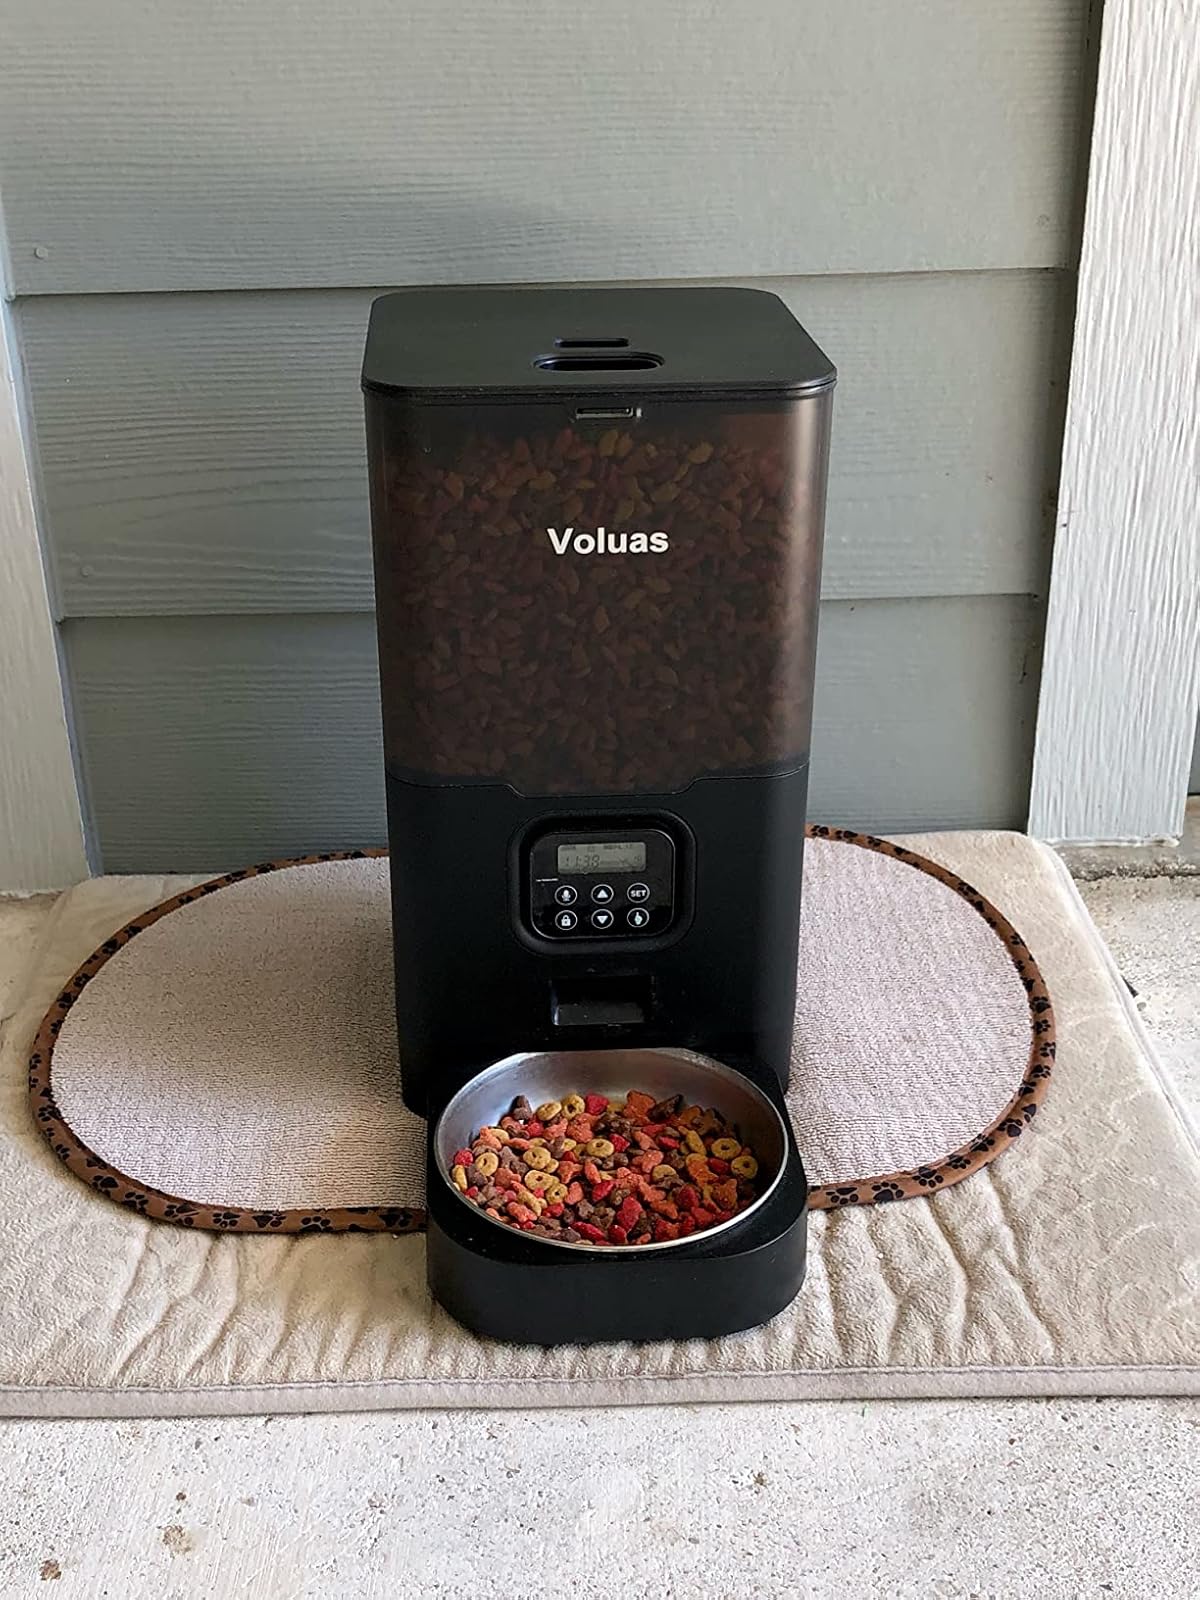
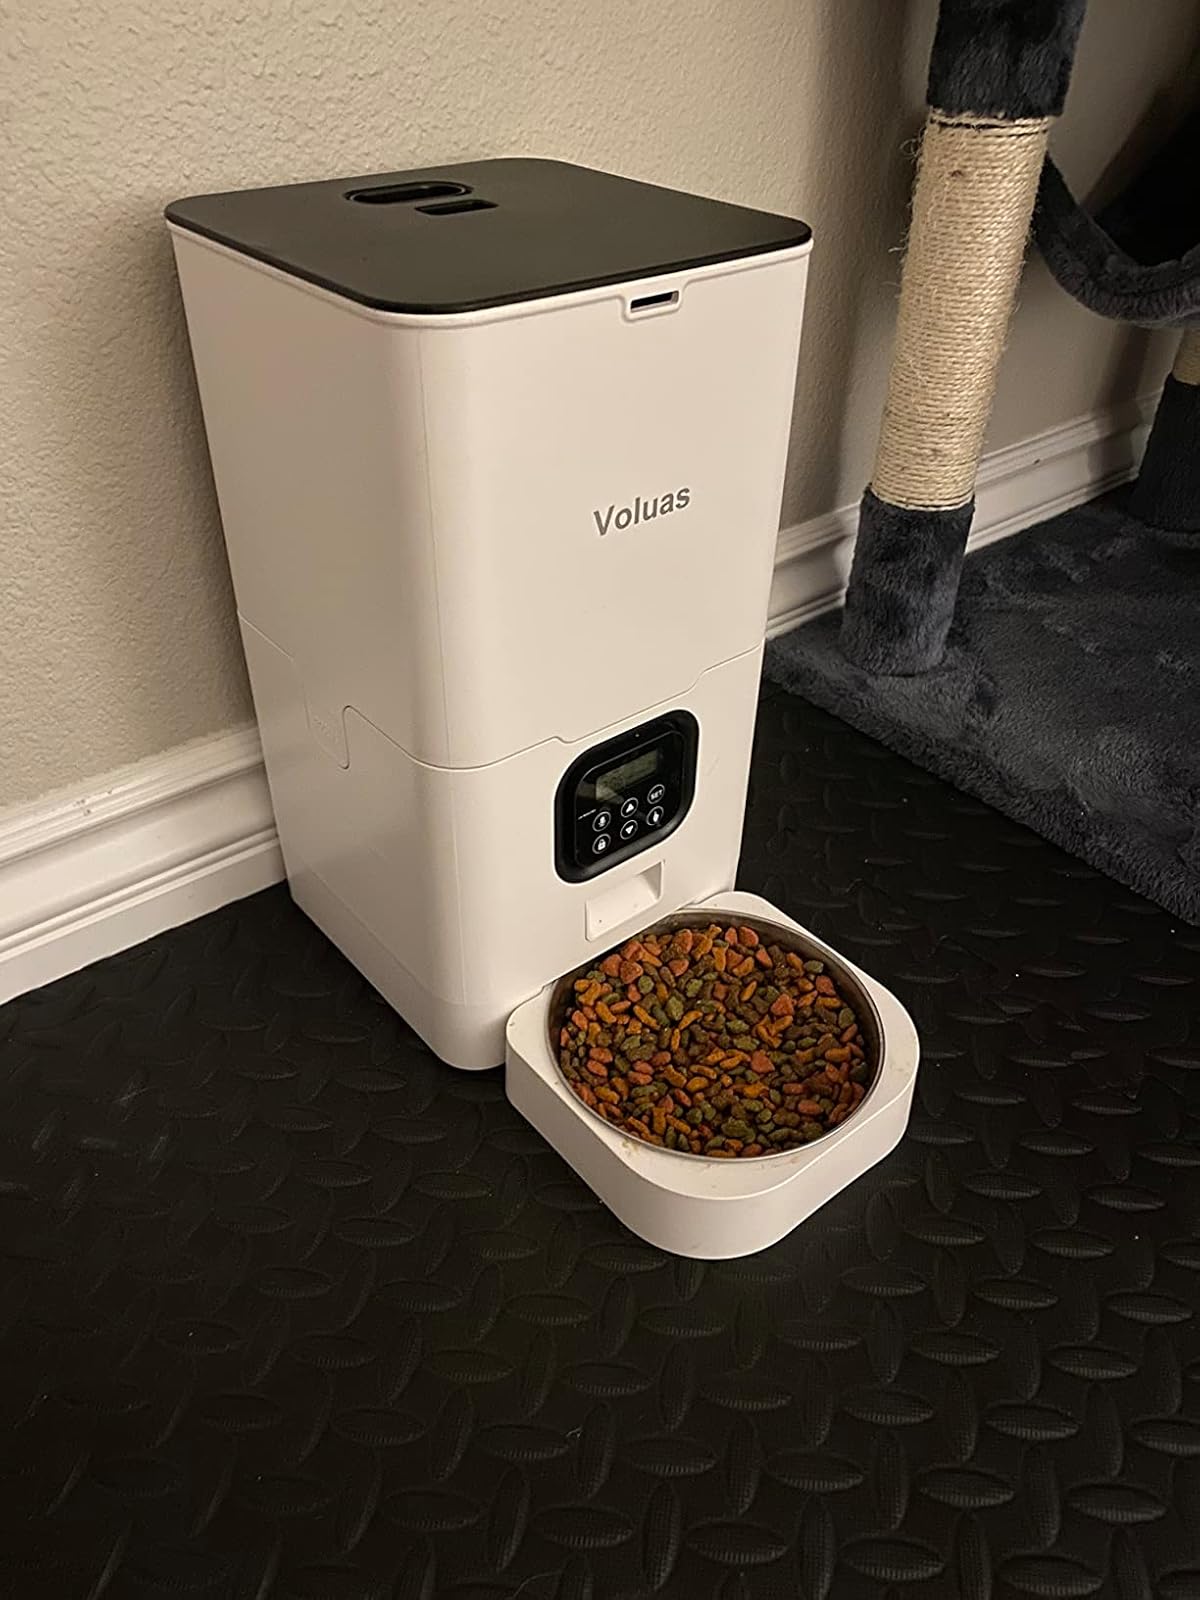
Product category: items_feeder
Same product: no